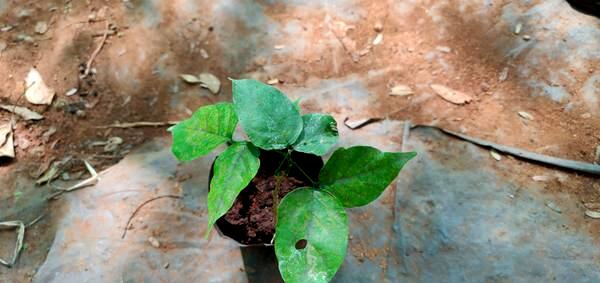
Plant: Honge